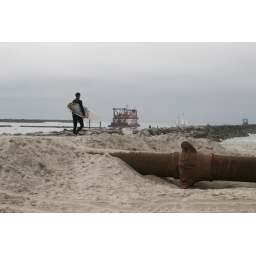
When I was standing on the sand over the pipe I could feel the movement of the sand &amp;amp; rocks going through the pipe.